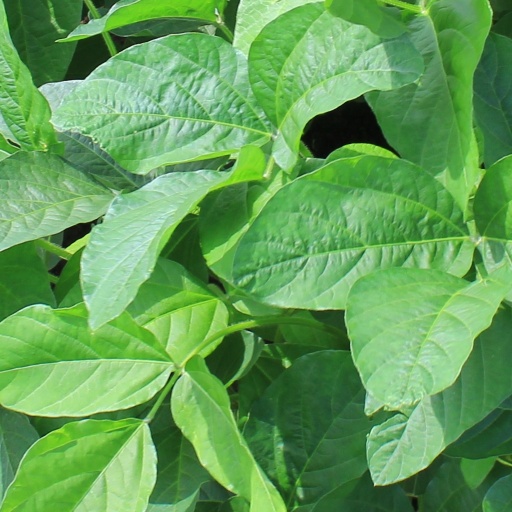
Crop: soybean